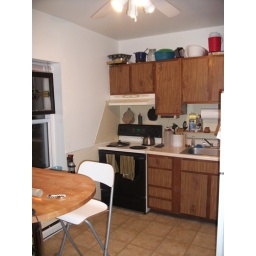
kitchen - other side. fridge and dishwasher are on the right side. door leading outside is in the back left corner.